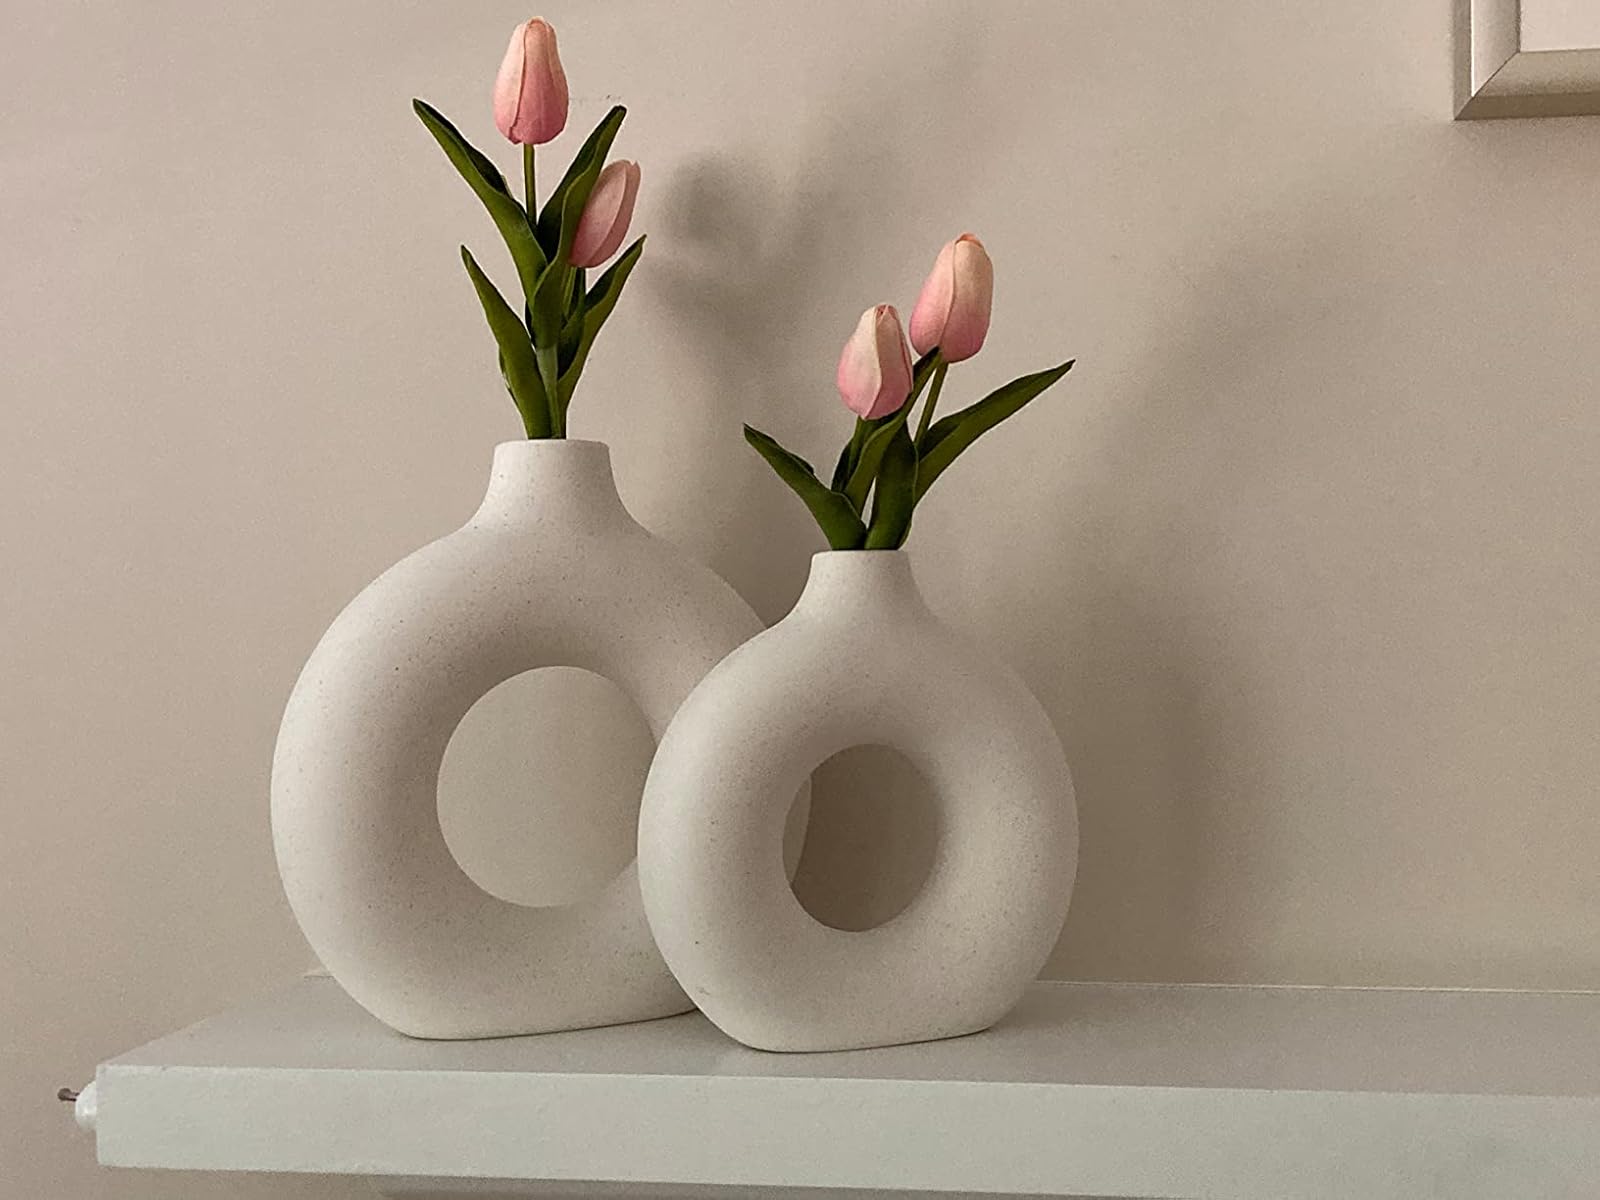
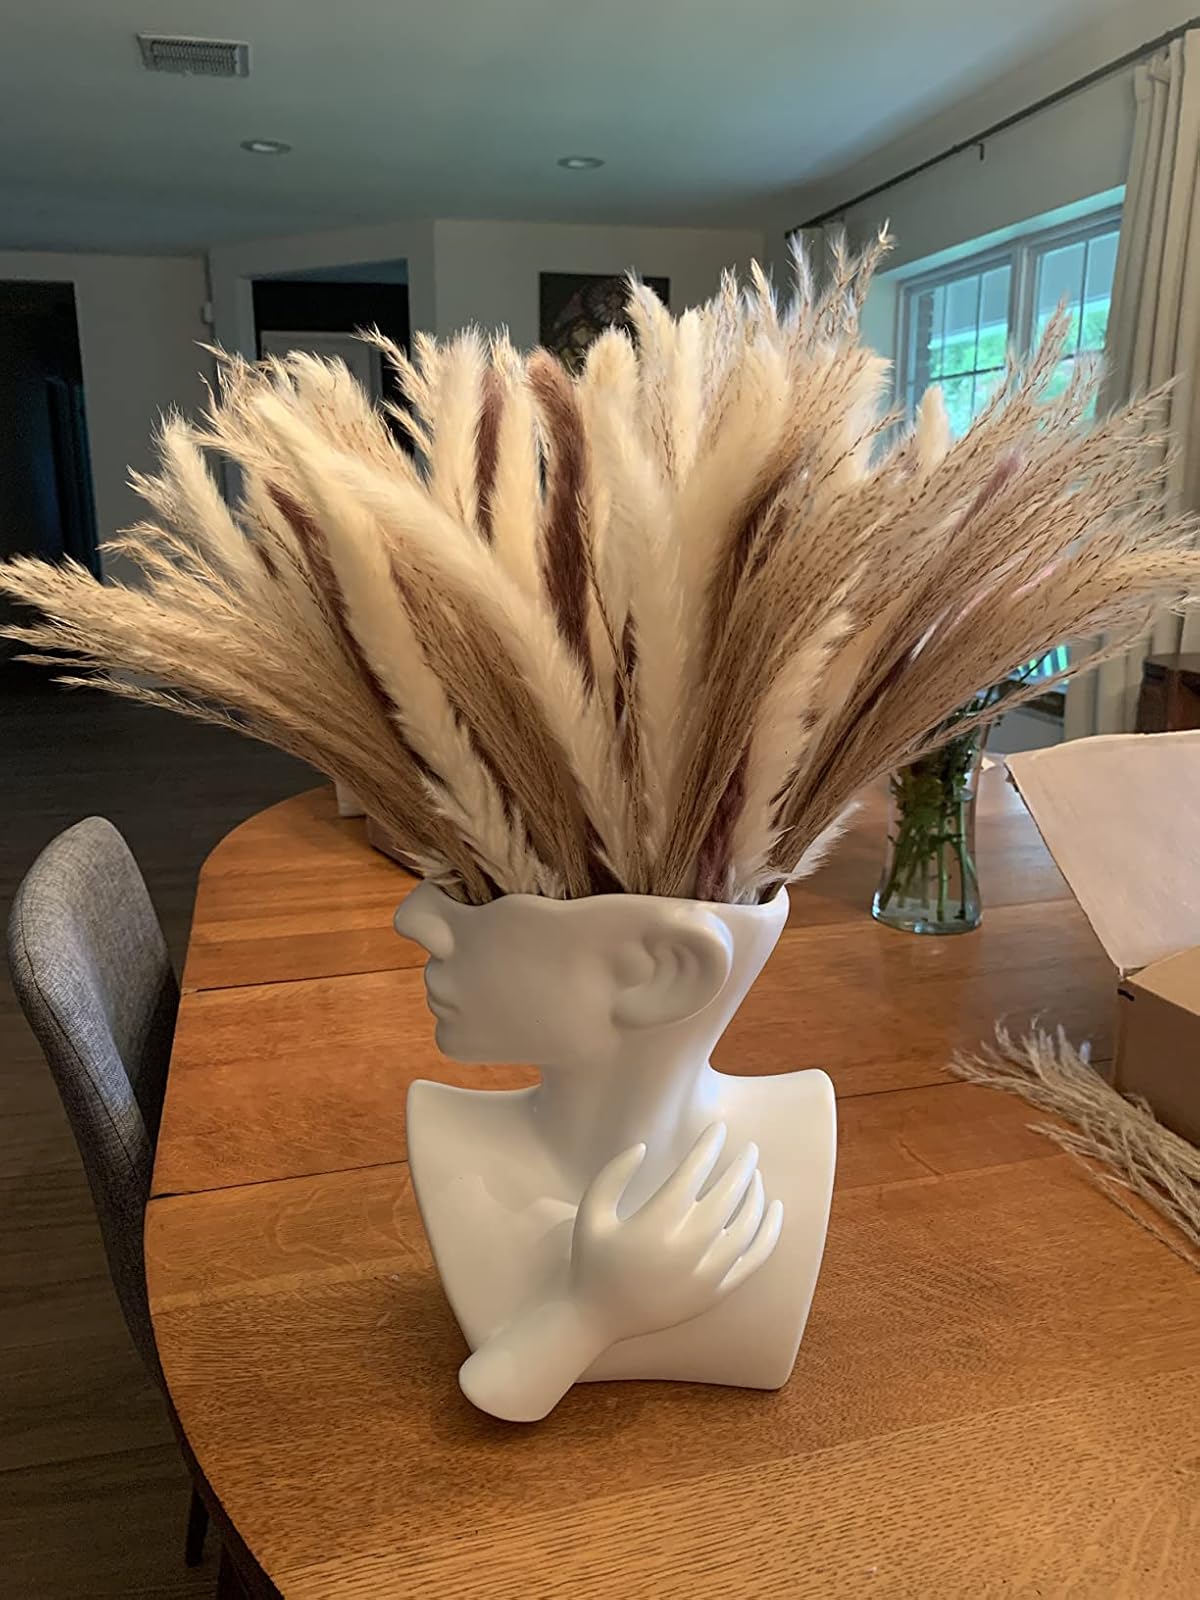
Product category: vase
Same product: no